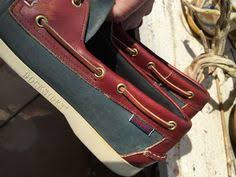
Label: Boat